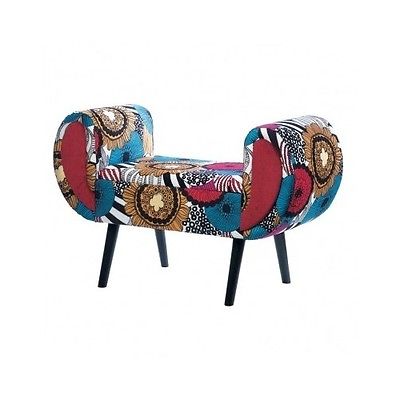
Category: sofa